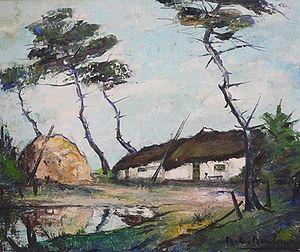
Le marais vendéen vu par André-Charles Nauleau
André-Charles Nauleau est un peintre français né le 6 mai 1908 à La Roche-sur-Yon, où il résida toute sa vie. Il meurt le 9 octobre 1986.